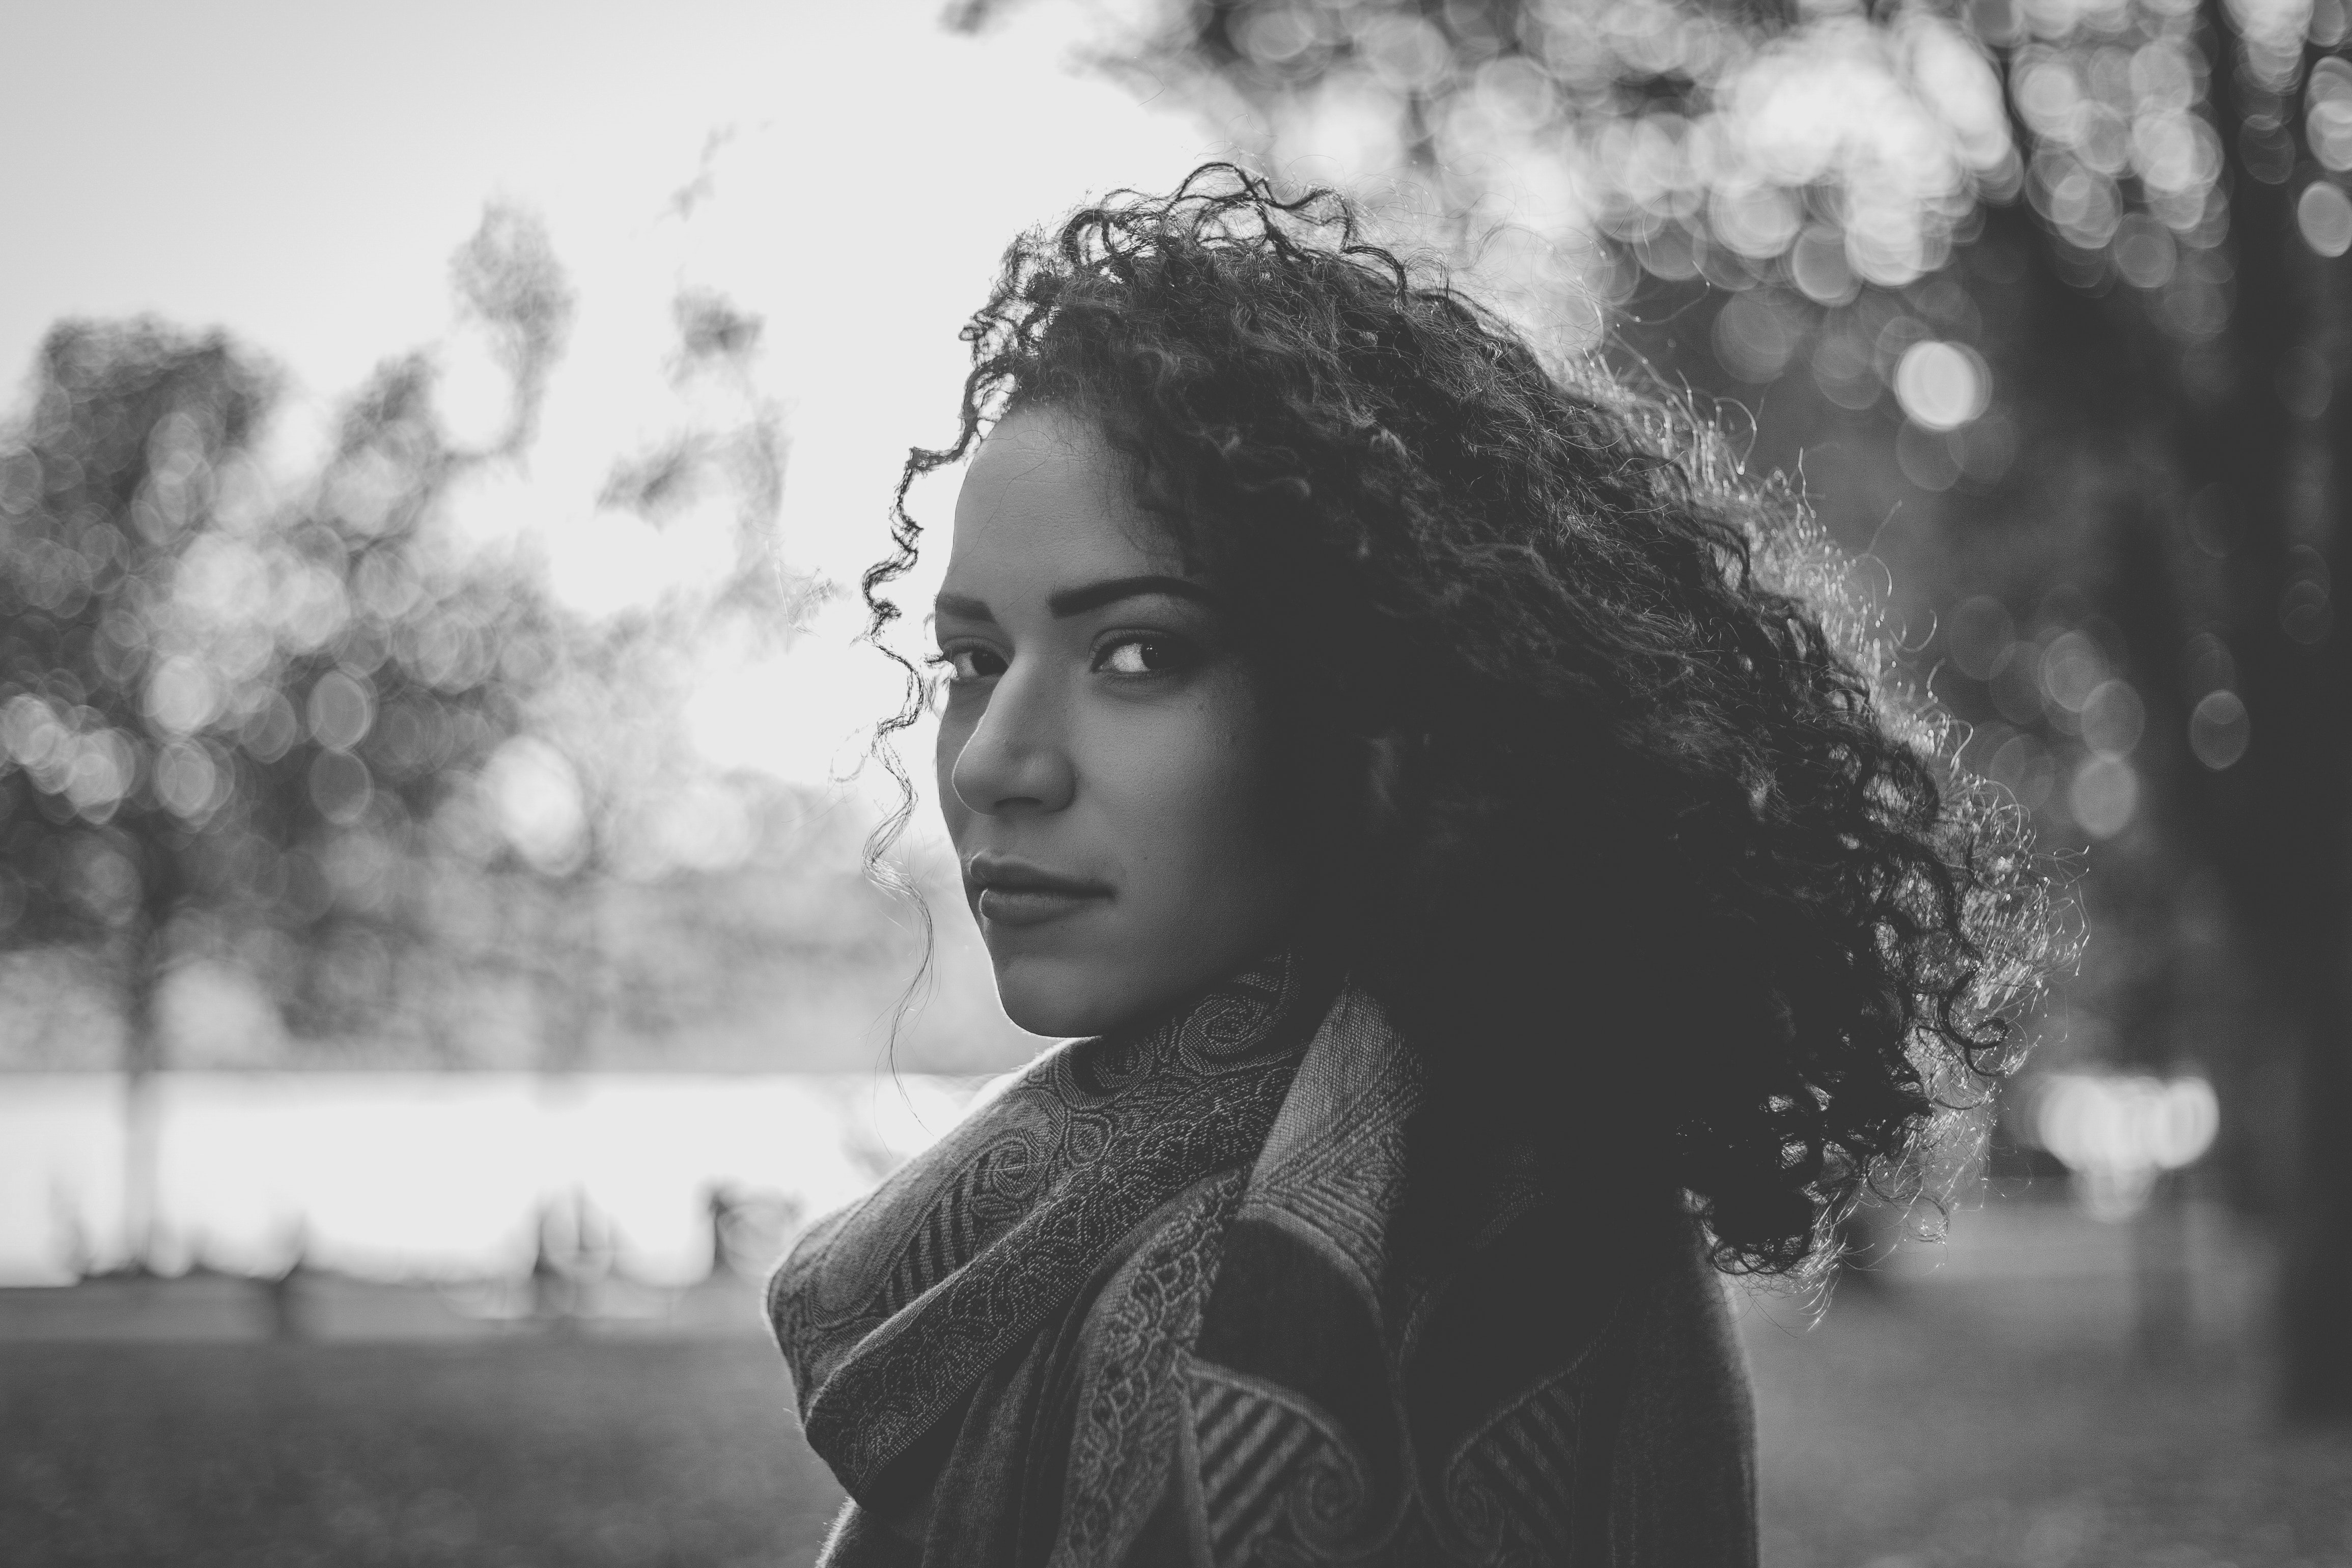
hair, face, black, white, photograph, black and white, monochrome photography, beauty, monochrome, head, lip, eye, eyebrow, hairstyle, photography, sky, smile, tree, photo shoot, sunlight, portrait, long hair, portrait photography, black hair, cloud, flash photography, dress, plant, style, Tints and shades, model